Bamrung Mueang Road

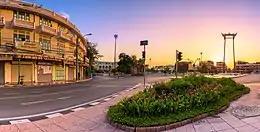
Shophouses near the Giant Swing, on the corner of Bamrung Mueang Road

Bamrung Mueang Road is the second paved road in Bangkok. It was built in 1863 after Charoen Krung Road, in the reign of King Mongkut (Rama IV). It cut through the old fortified city of Rattanakosin Island from west to east, beginning near the Grand Palace, passing the Giant Swing and running eastward to Khlong Phadung Krung Kasem. It continues on as Rama I Road after crossing Kasat Suek Bridge. It was the main thoroughfare as the city expanded eastward and away from the Chao Phraya river in the early 20th century.